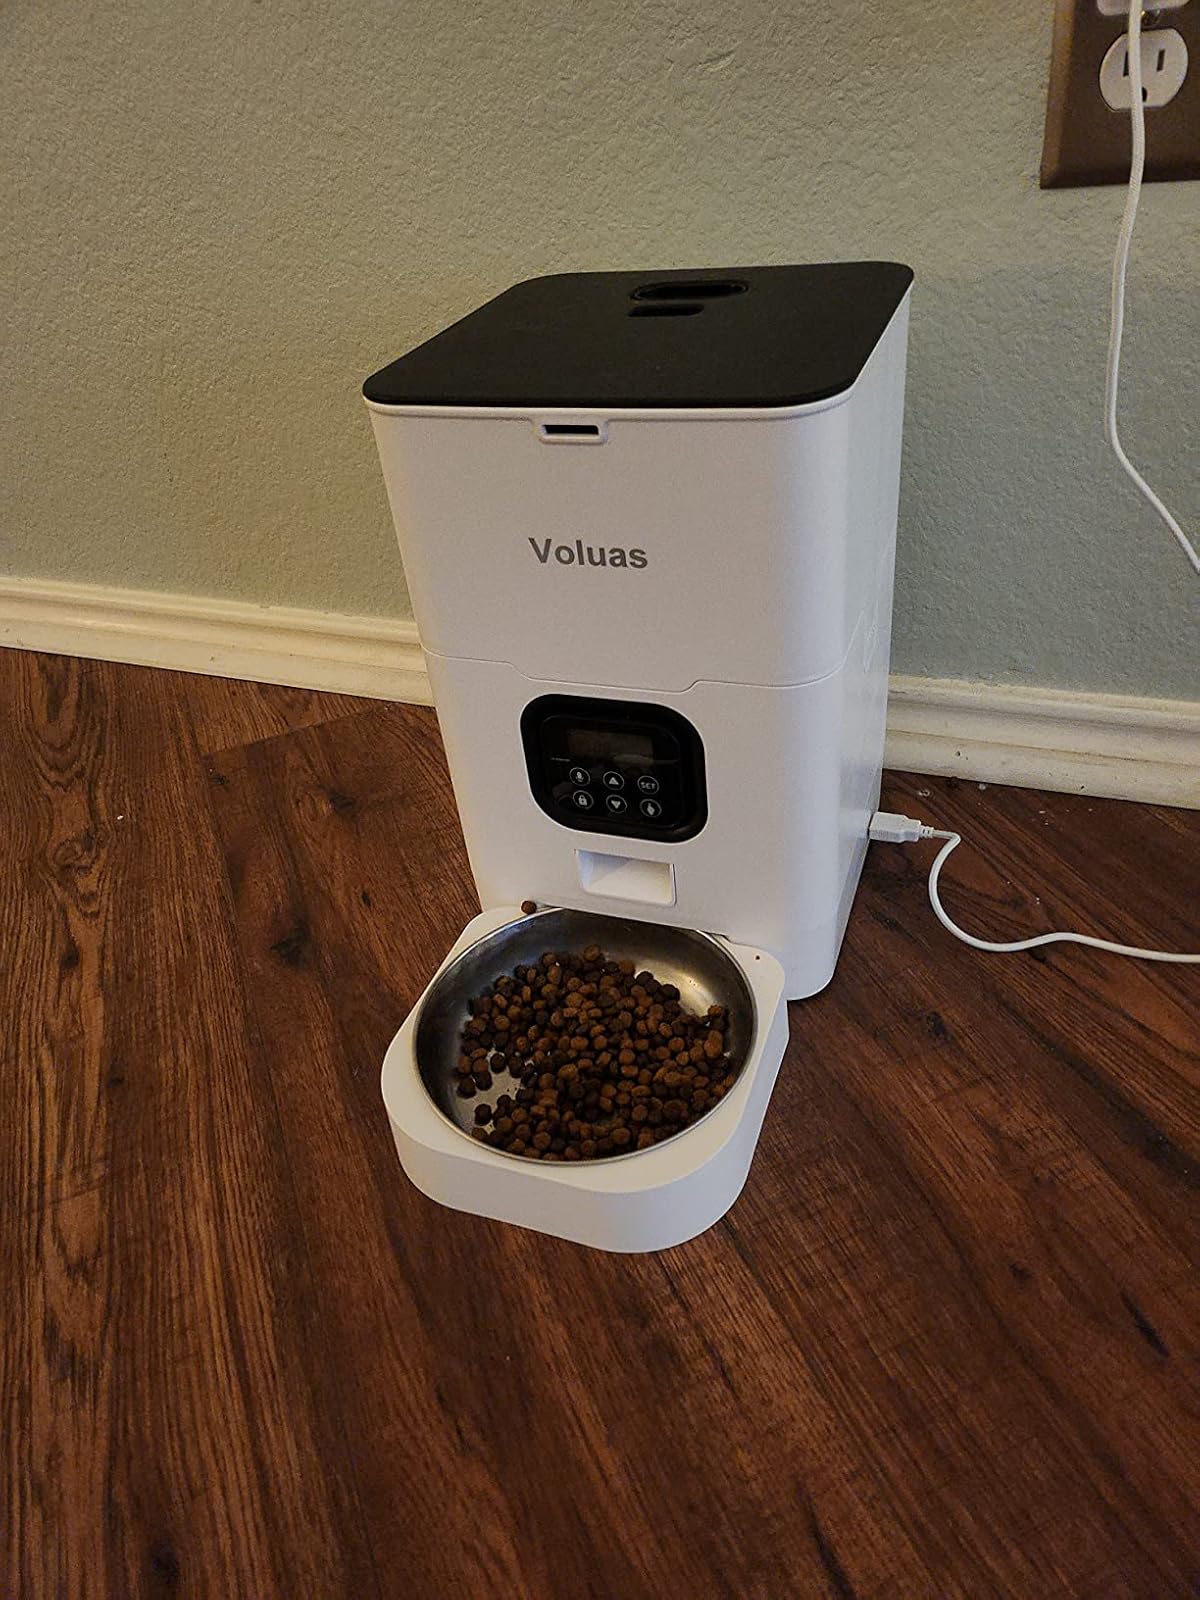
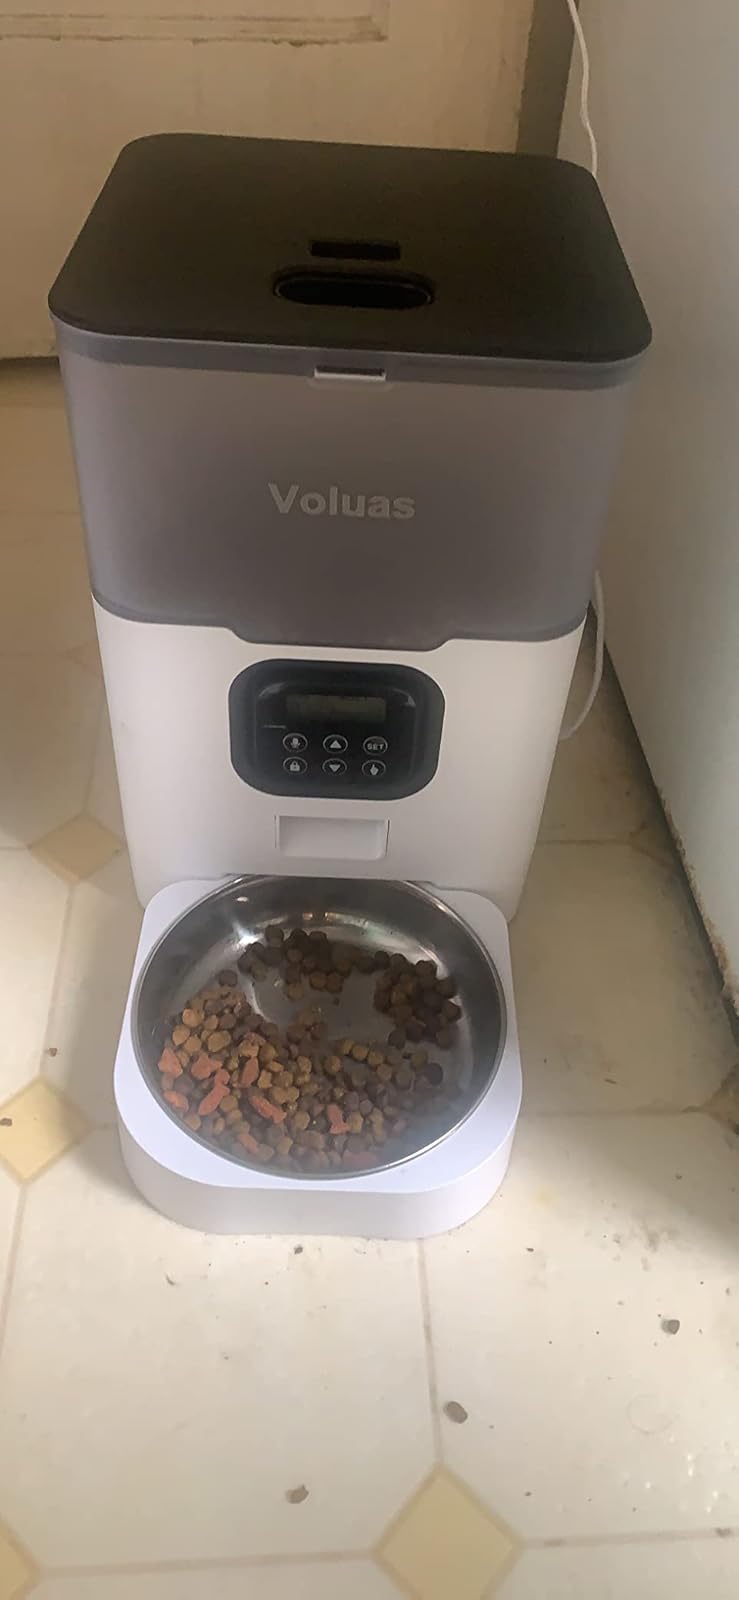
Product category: items_feeder
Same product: no